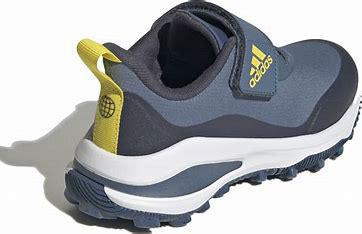
Brand: Adidas
Model: Fortarun